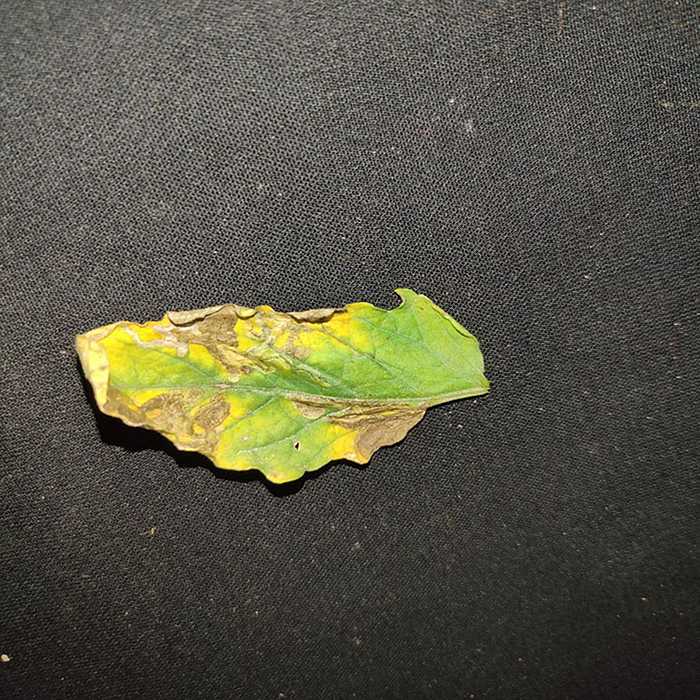
Plant: Tomato
Label: Tomato Bacterial spot